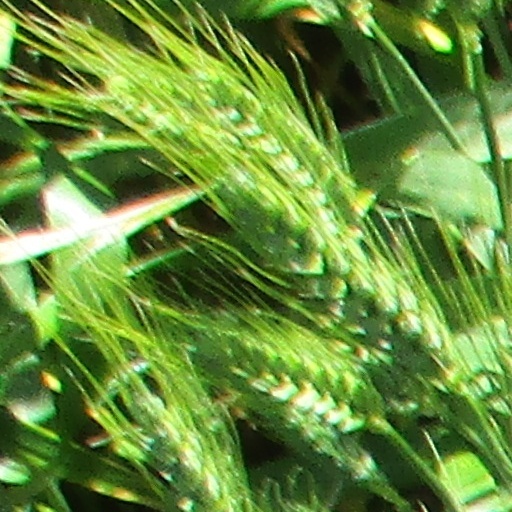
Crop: wheat